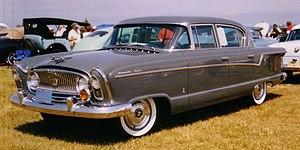
Nash Motors fut un constructeur automobile américain de Kenosha. Il fut fondé en 1914 et fusionna avec Kelvinator en 1938 donnant Nash-Kelvinator Corporation. En 1954, cette compagnie s'unit avec Hudson Motor Car Company pour former American Motors Corporation, le quatrième plus grand constructeur automobile aux États-Unis. Après la fusion, la marque Nash continua jusqu'en 1957 mais par la suite les automobiles d'AMC furent connues sous la marque Rambler, l'un des produits les plus connus de Nash.